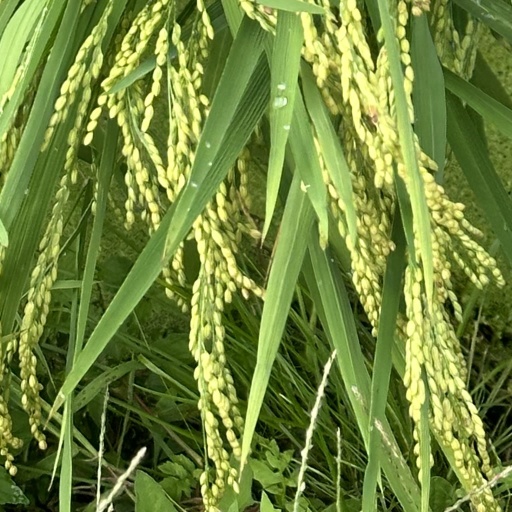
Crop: rice